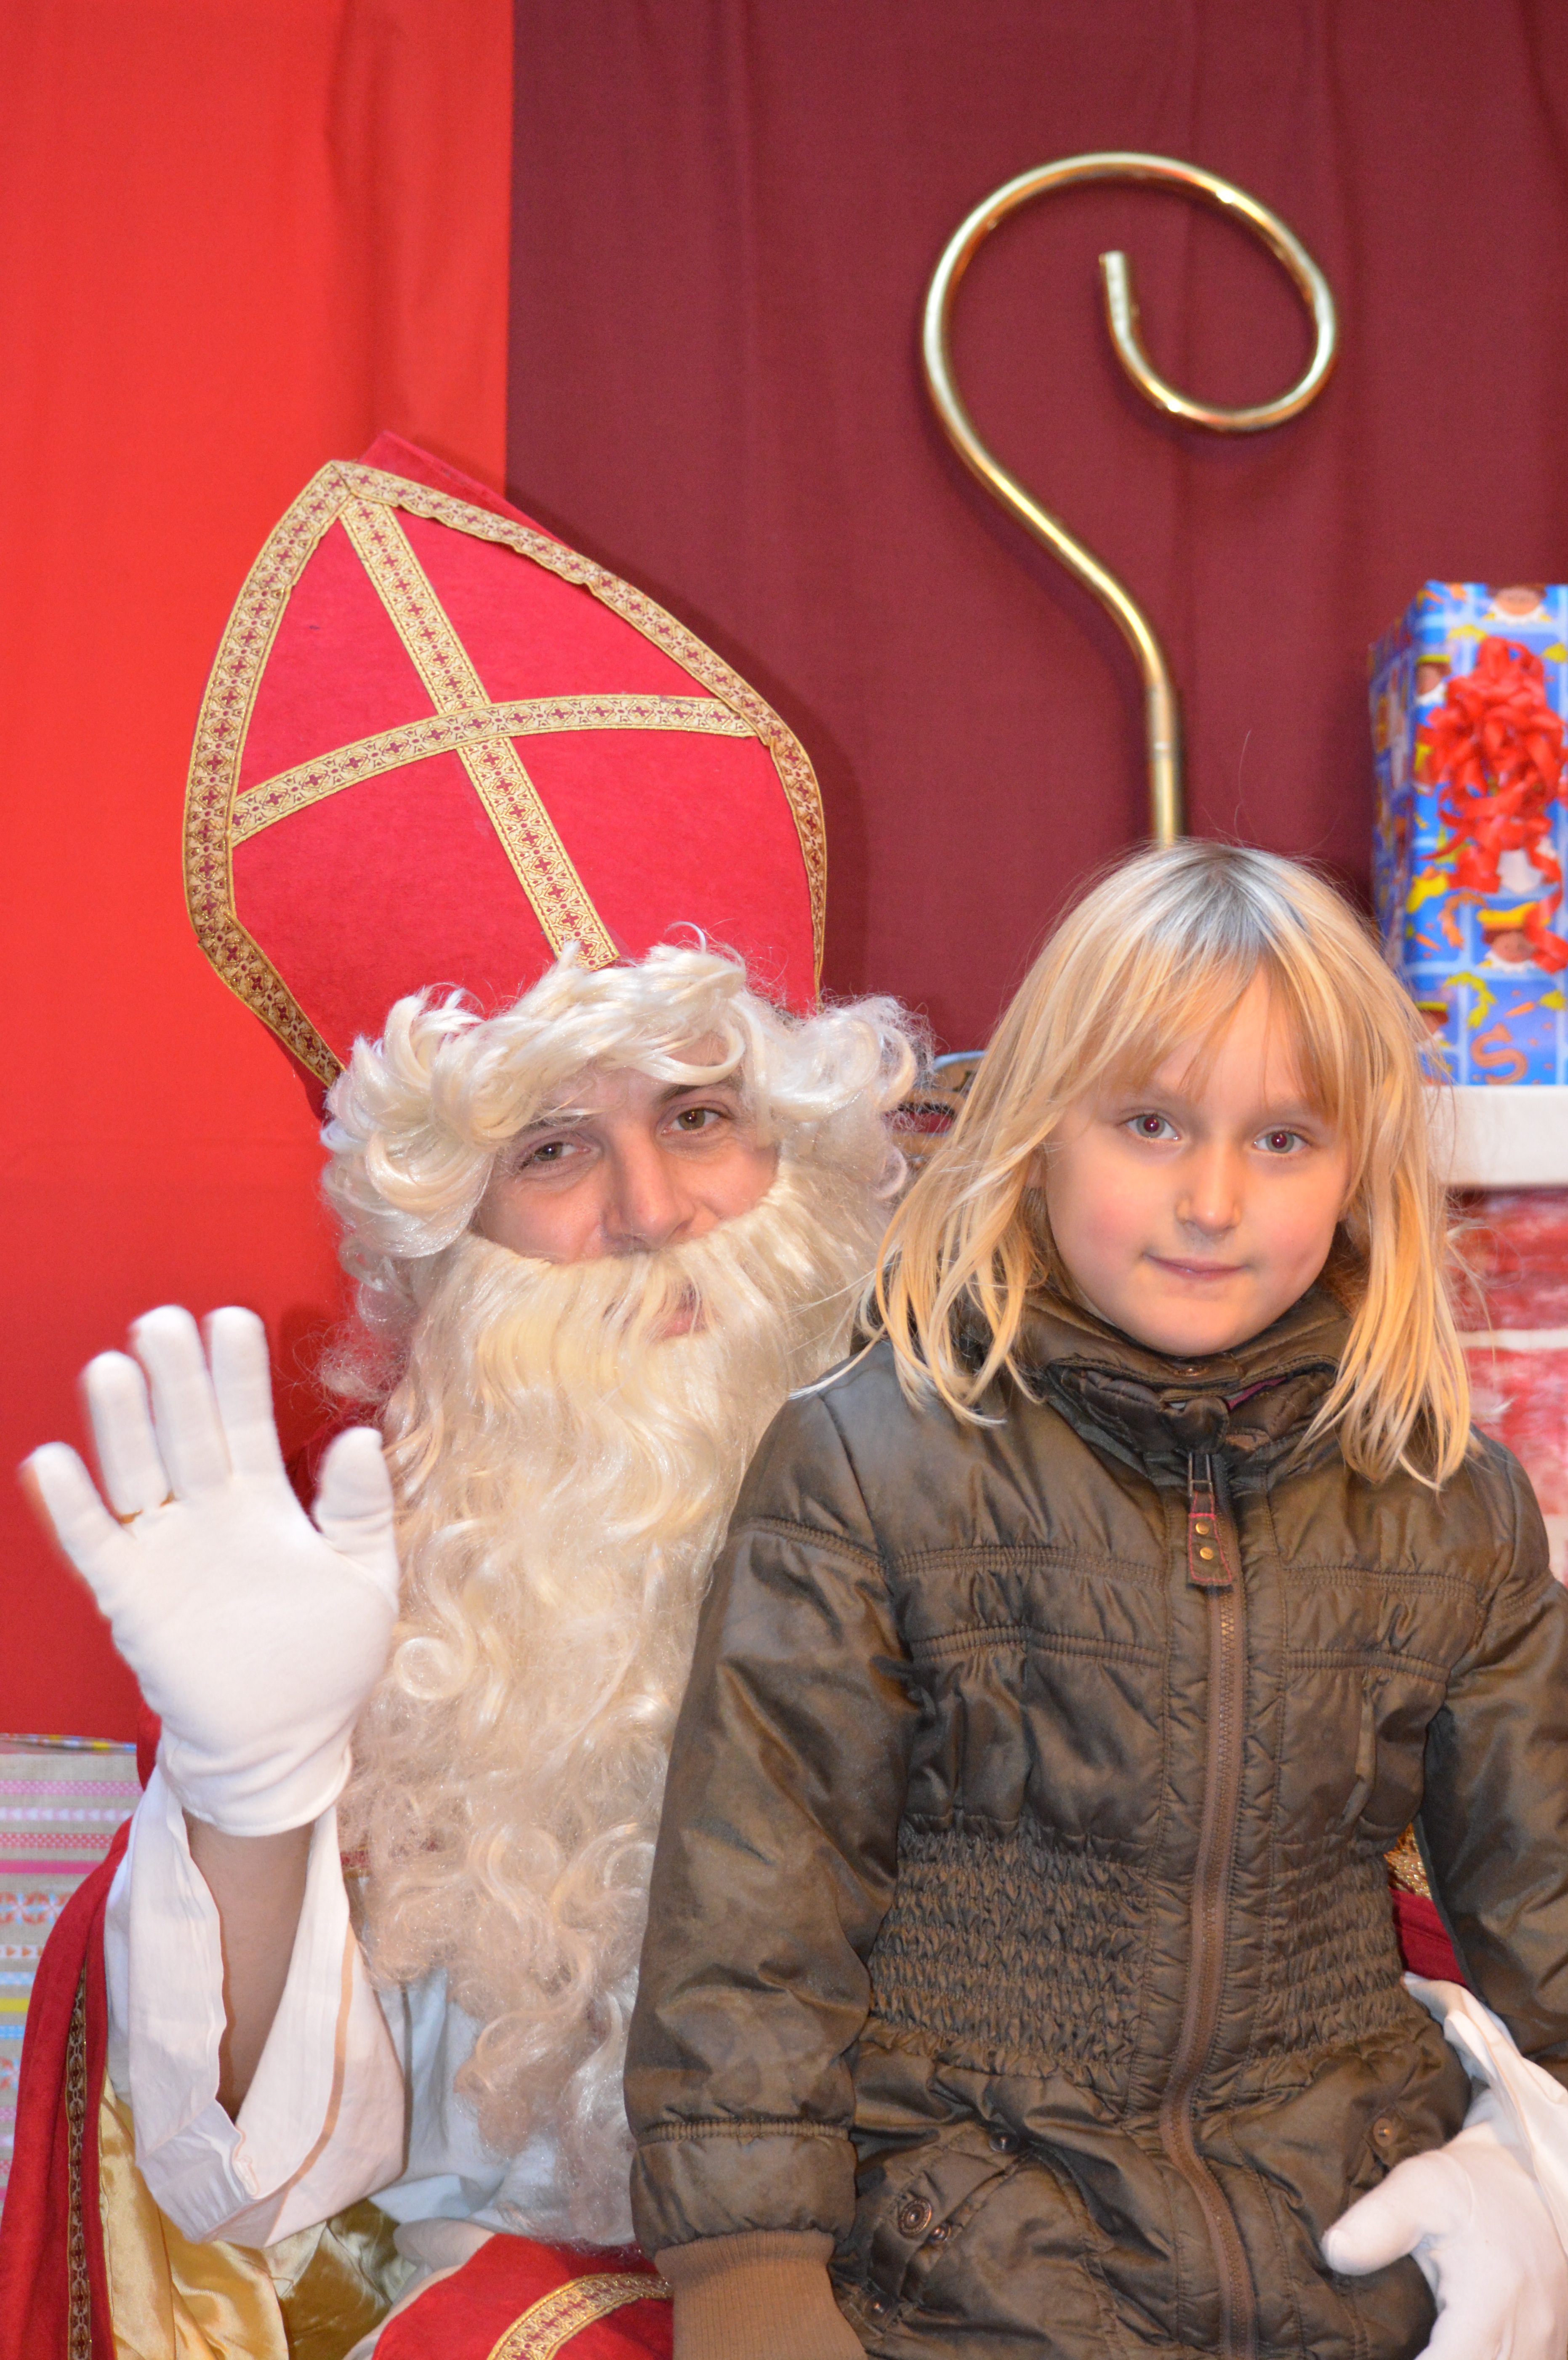
people, girl, holiday, child, christmas, beard, santa claus, staff, mitre, saint nicholas, fictional character, sint nicolaas